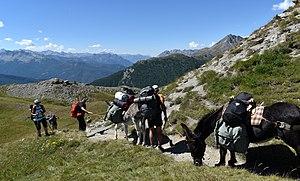
Chemin menant aux lacs Malrif, Aiguilles,Queyras, Hautes-Alpes, France